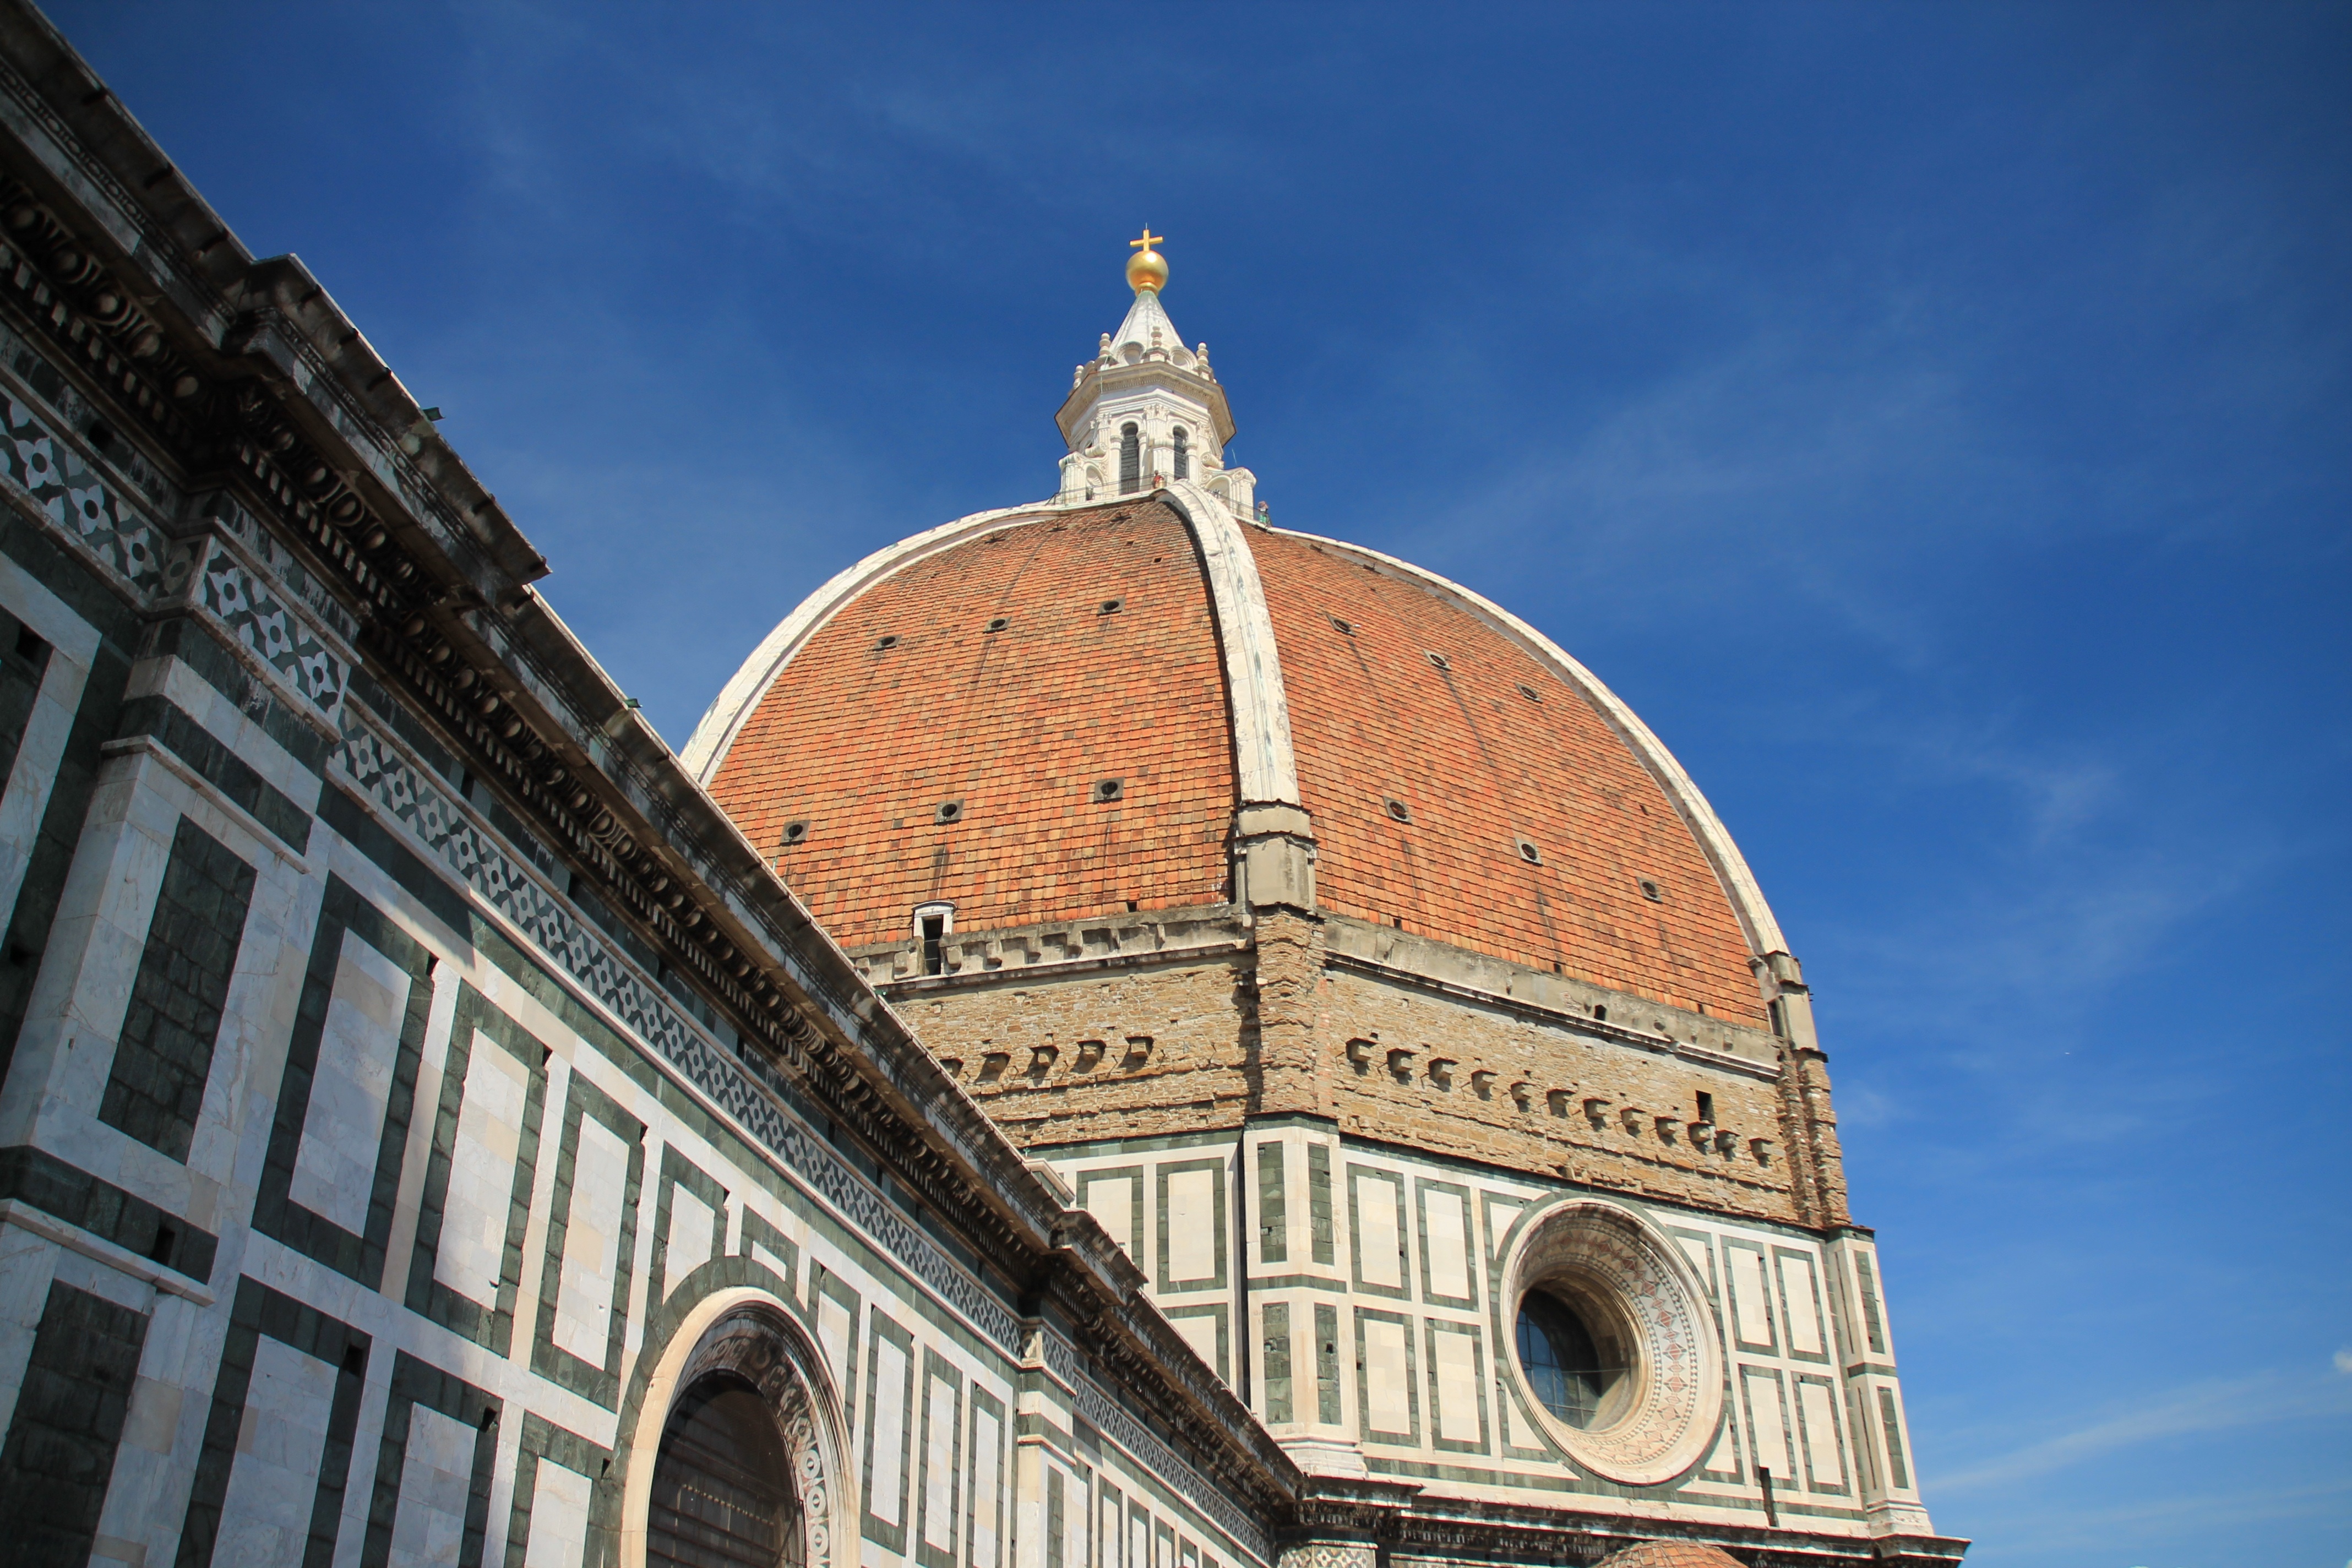
building, monument, landmark, italy, facade, church, cathedral, place of worship, synagogue, basilica, dome, florence